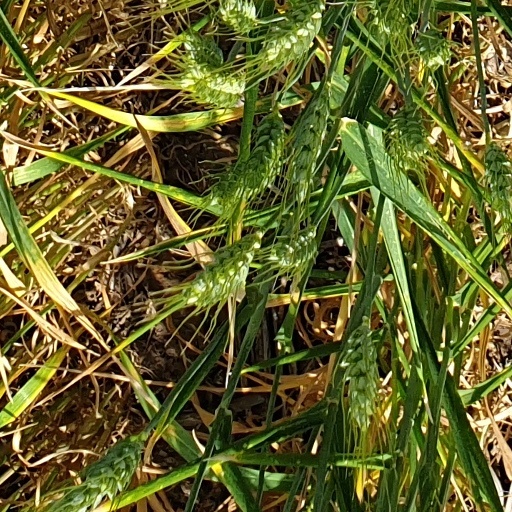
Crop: wheat